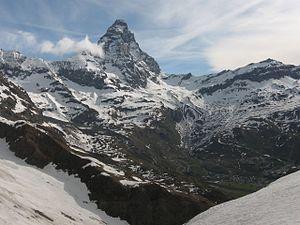
The Amazing Race 18 est la dix-huitième saison de la téléréalité The Amazing Race. The Amazing Race 18 met en vedette 11 équipes de deux, toutes revenant d'une des éditions précédentes dans une course autour du monde pour 1 million de dollars US.